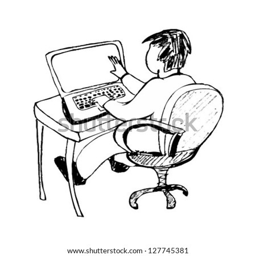
man works on the computer .